Fuglse Church

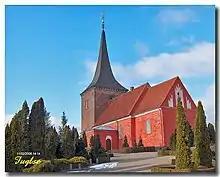
Fuglse Church, Lolland

Fuglse Church is a parish church located some south of Maribo on the Danish island of Lolland. The original Romanesque church was almost totally rebuilt in the Renaissance style in the late 16th century. Standing prominently on a hilltop, the red-plastered building has a tall spire roofed in shingles.